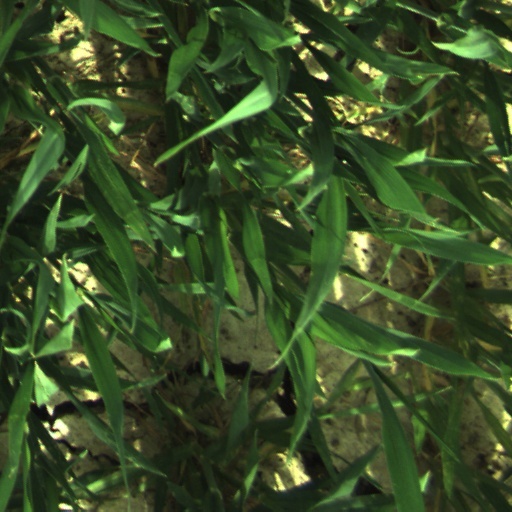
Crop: wheat